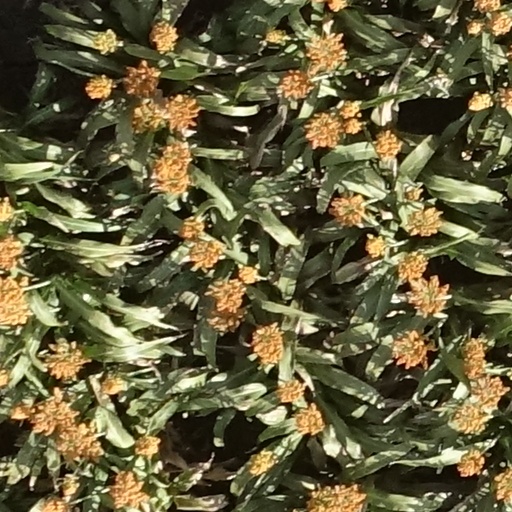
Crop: sorghum